Pharmacology of bicalutamide

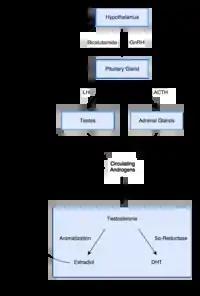
Bicalutamide, the hypothalamic–pituitary–glandular axes, and sex hormone production.

Whereas testosterone is the major circulating androgen, is the major androgen in the prostate gland. levels in circulation are relatively low and only approximately 10% of those of circulating testosterone levels. Conversely, local concentrations of in the prostate gland are 8- to 10-fold higher than circulating levels of . This is due to high expression of 5α-reductase in the prostate gland, which very efficiently catalyzes the formation of from testosterone such that over 90% of intraprostatic testosterone is converted into . Relative to testosterone, is 2.5- to 10-fold as potent as an agonist in bioassays, and hence, is a much stronger androgen in comparison. As such, signaling is exceptionally high in the prostate gland, and the effectiveness of bicalutamide monotherapy in the treatment of prostate cancer, which is roughly equivalent to that of gonadotropin-releasing hormone analogues (GnRH analogues), demonstrates a capacity of bicalutamide to strongly antagonize the . On the other hand, analogue monotherapy achieves only a 50 to 60% reduction in levels of in the prostate gland, and combined androgen blockade (CAB), the combination of surgical castration or a analogue and bicalutamide, is significantly more effective than either modality alone in the treatment of prostate cancer. Bicalutamide monotherapy has been found to decrease circulating levels of prostate-specific antigen, a marker of prostate cancer growth, by 57% at 10 mg/day, 73% at 30 mg/day, 90% at 50 mg/day, 97% at 100 mg/day, and 97% at 150 mg/day, while a 97% reduction in is observed with 50 mg/day bicalutamide as a part of . It has also been reported that bicalutamide monotherapy decreases median circulating levels of at 3 months by 86.7% at 100 mg/day, 91.1% at 150 mg/day, and 93.8% at 200 mg/day (relative to 94–97% for castration). Above a bicalutamide monotherapy dosage of 200 mg/day, up to 600 mg/day, decreases in levels reach a plateau. In a study of very-high-dose bicalutamide monotherapy, decreases in levels after 12weeks were approximately 93% with 300mg/day, 96% with 450mg/day, 96% with 600mg/day, and 96% with castration.